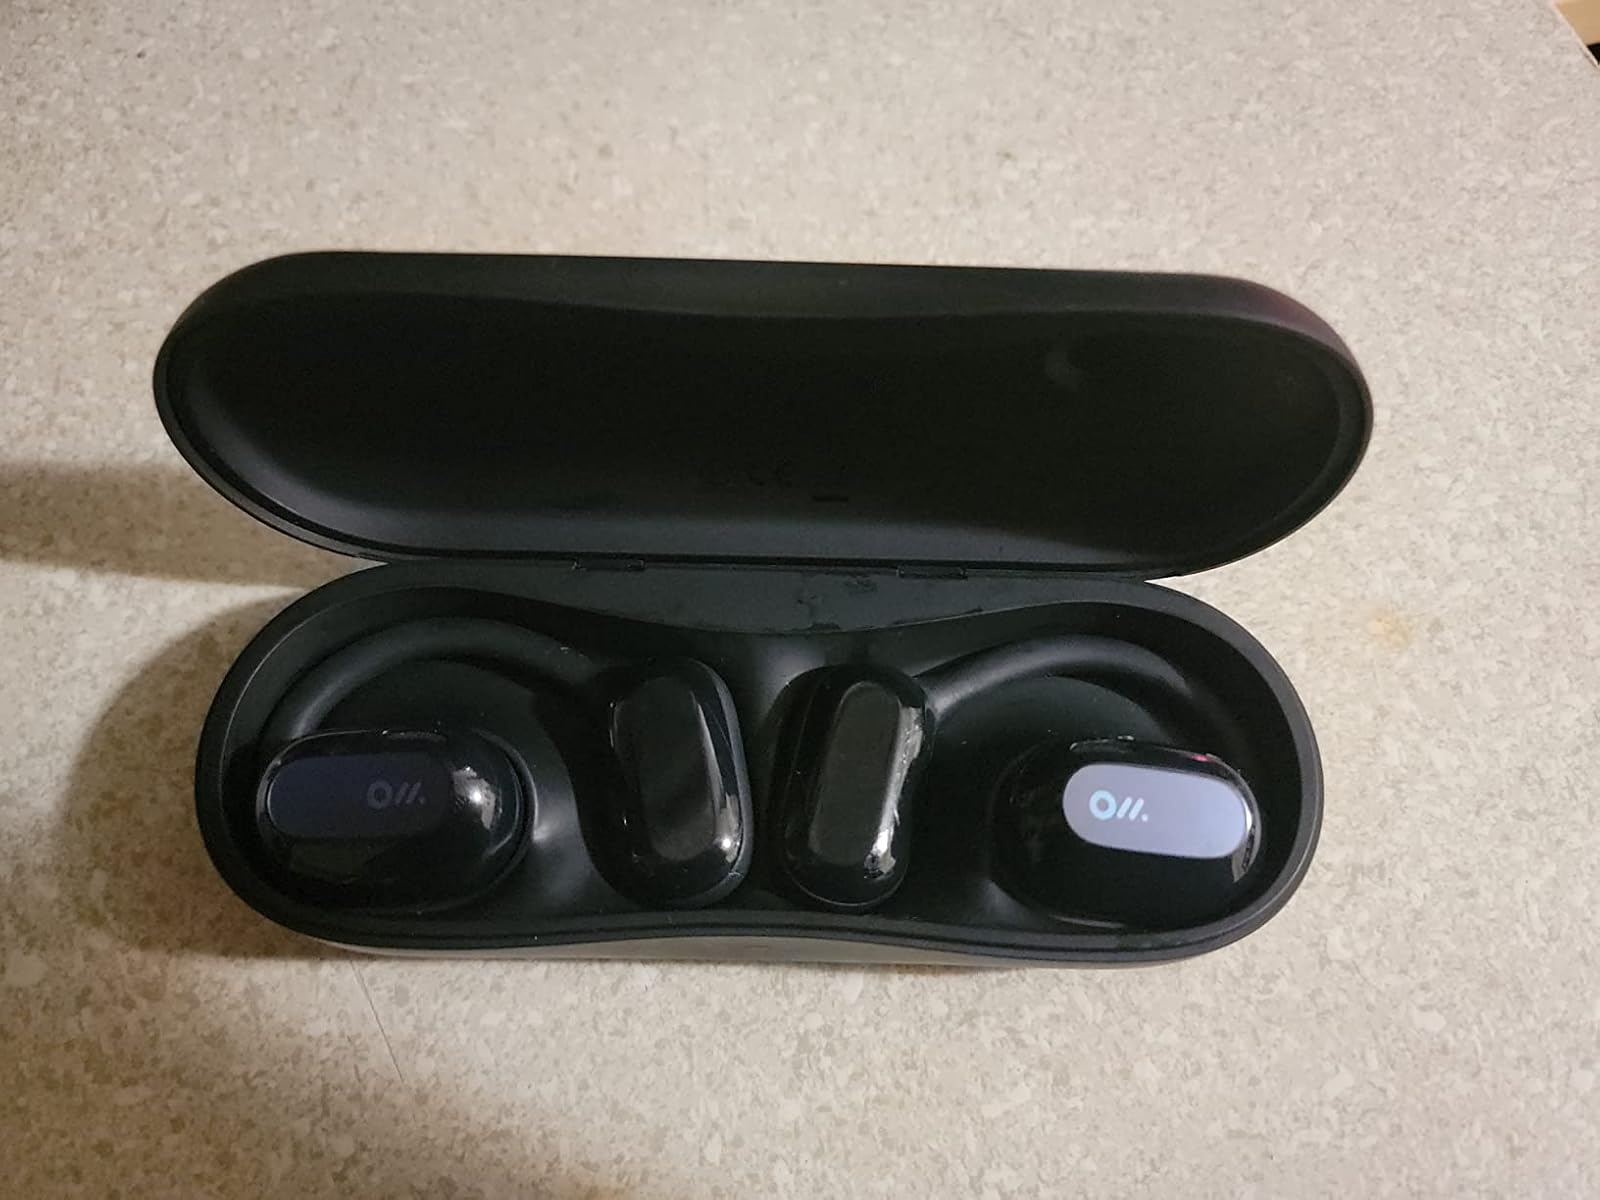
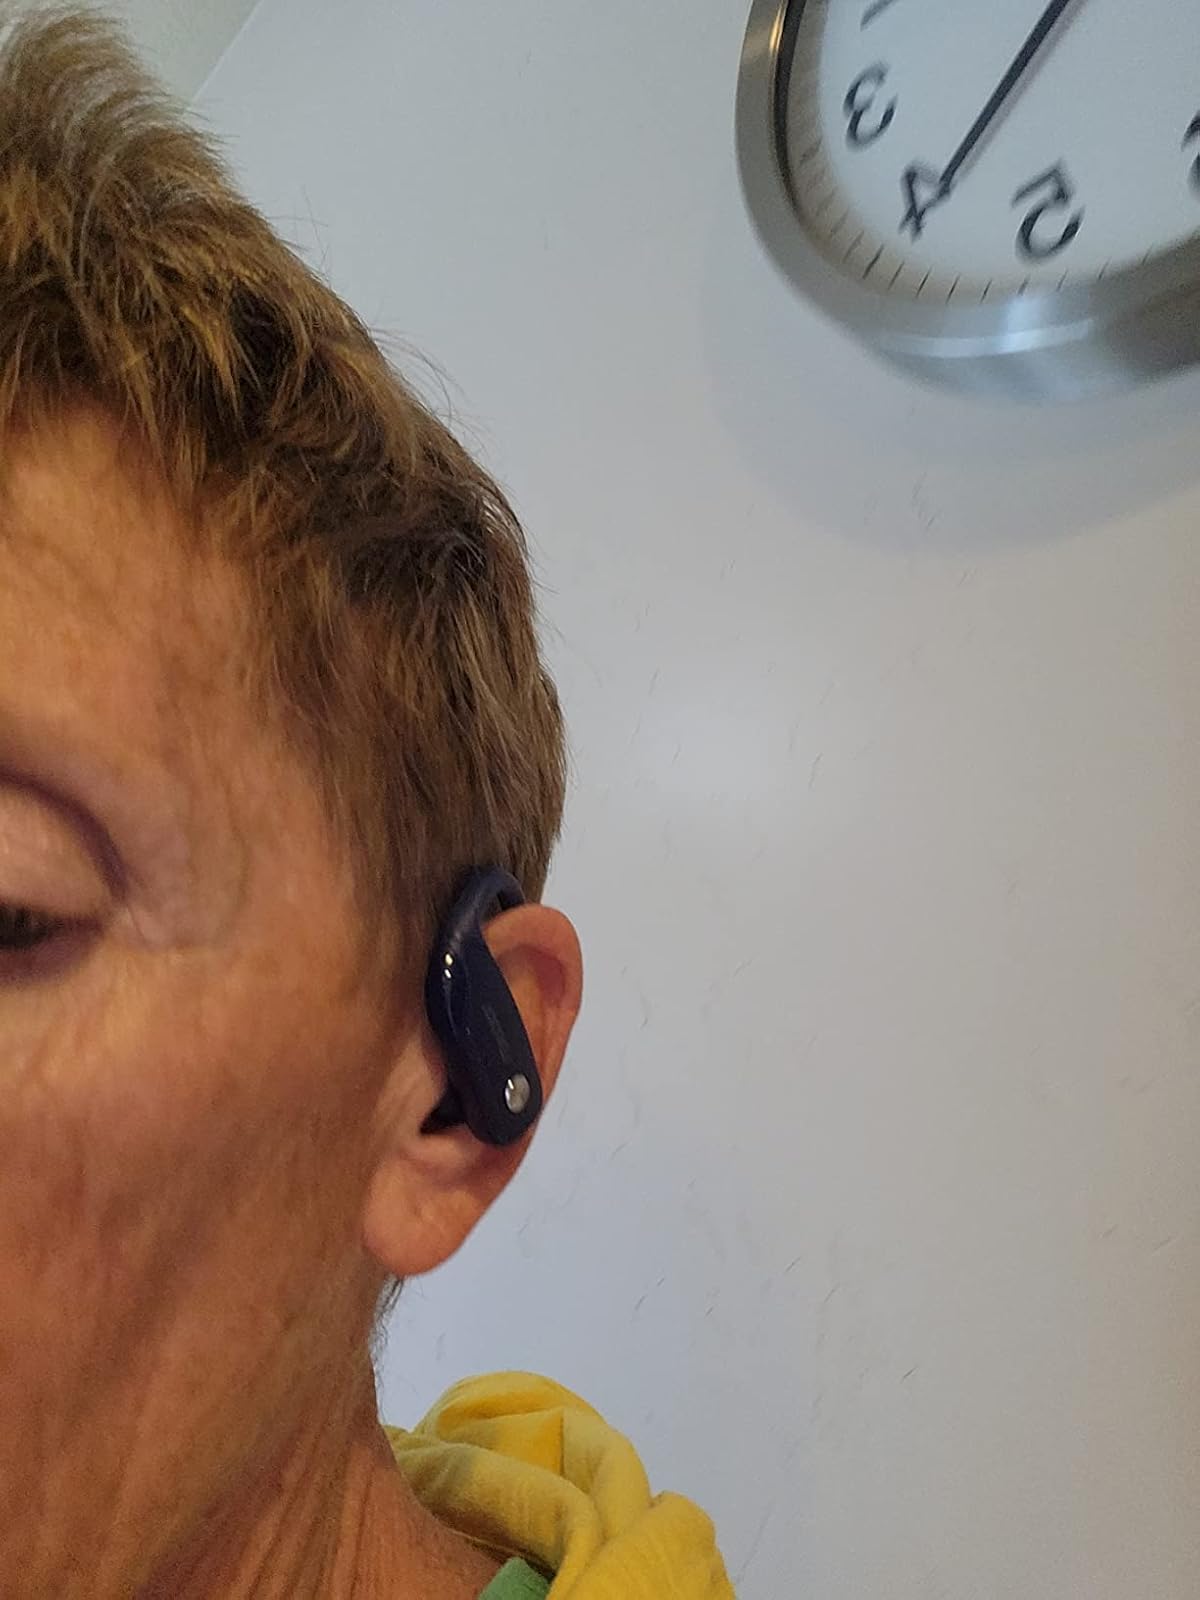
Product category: earbuds
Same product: no